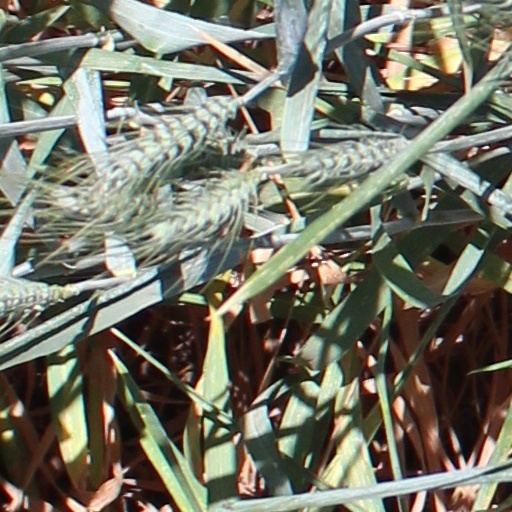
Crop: wheat